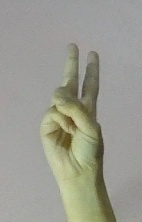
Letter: taa